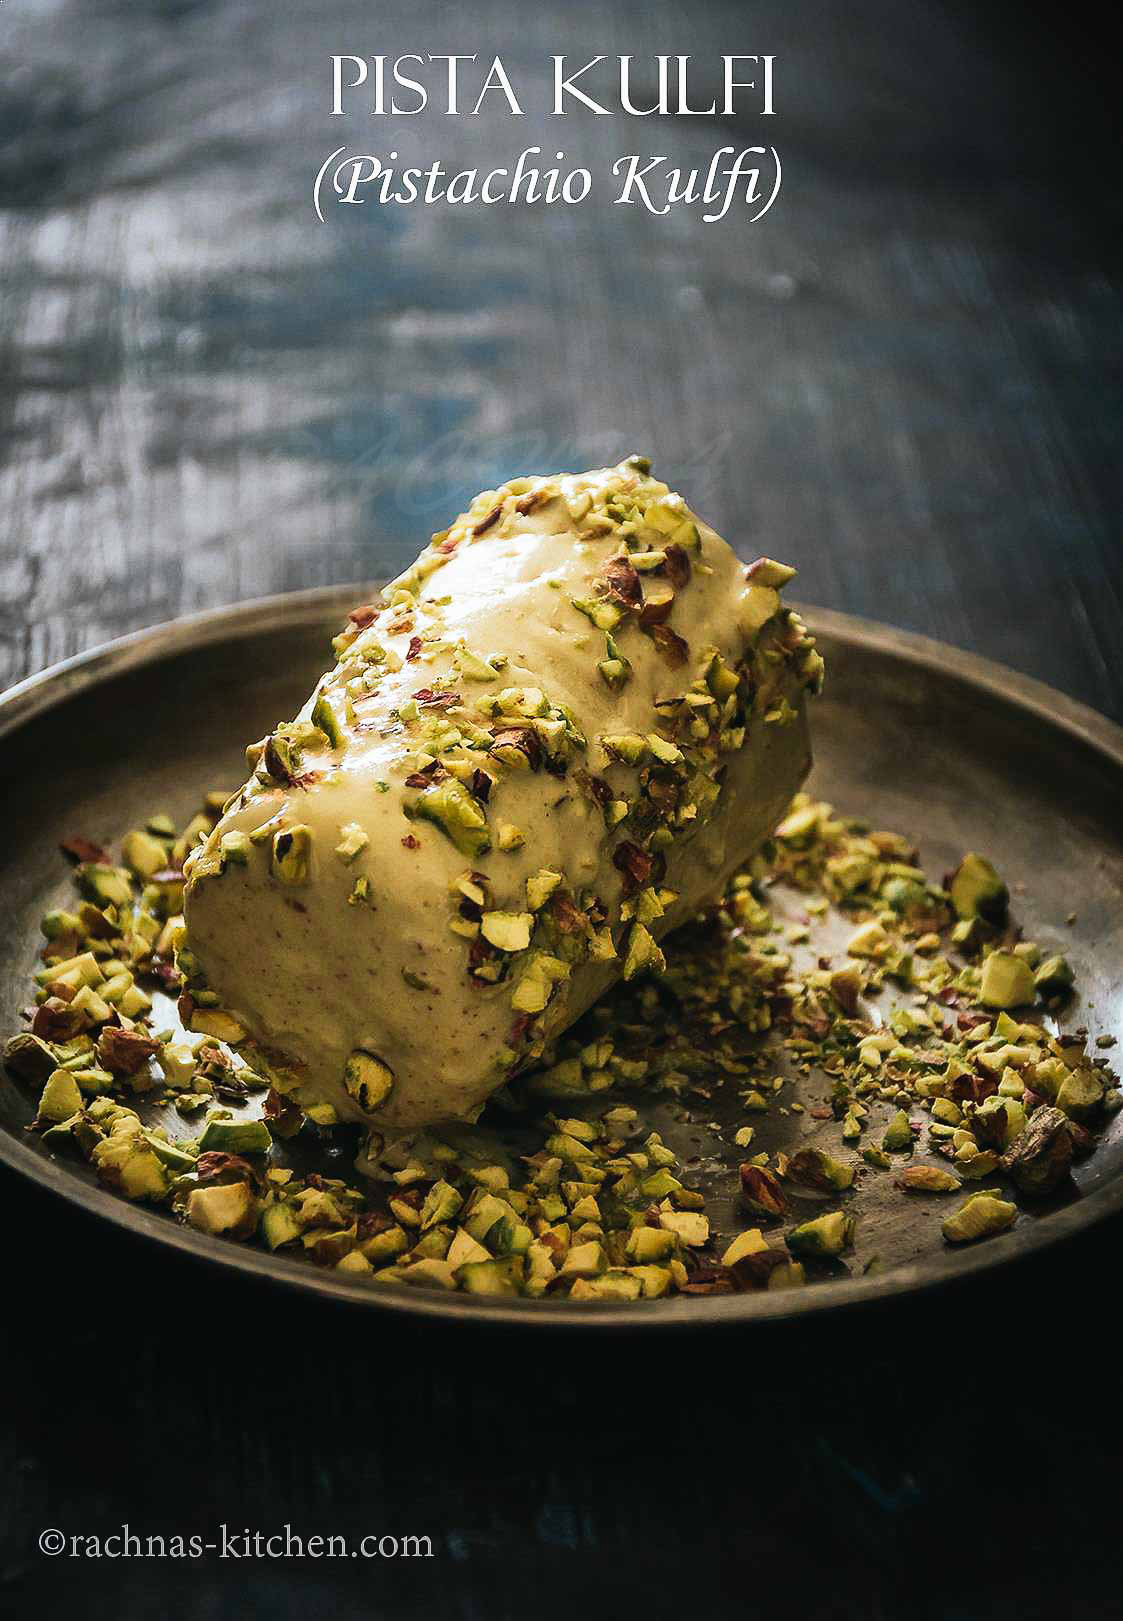
Dish: kulfi